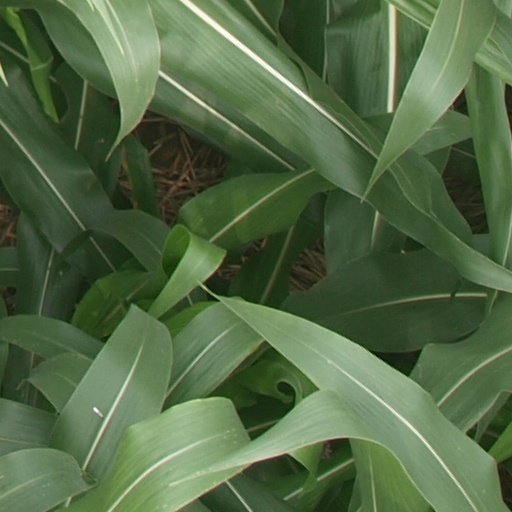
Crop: maize; corn